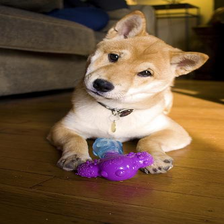
Species: dog
Breed: shiba inu